John Michael Steiner

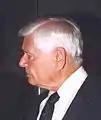
John Michael Steiner

John Michael Steiner (3 August 1925 in Prague, Czechoslovakia – 6 May 2014, Novato, California) was a Czech-born American sociologist and Holocaust researcher.